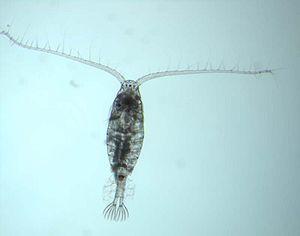
La sélection fluctuante est une des composantes de la sélection naturelle, où l'on observe des variations d'intensité et de direction de la sélection. Ces variations entraînent la fluctuation d'allèles et donc l'alternance de phénotypes au sein d'une population dans un temps relativement court à l'échelle de l'évolution. Darwin a défini la sélection comme étant principalement directionnelle et un processus lent de changements évolutifs. Cependant Stephen Jay Gould a mis en évidence qu'il existe des exemples d'évolution rapide, comme dans le registre fossile où l'on retrouve des étapes d'alternance de diversification instantanée et d'état de stase, c'est la sélection fluctuante.